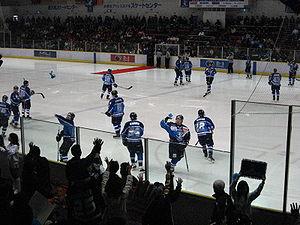
Les Seibu Prince Rabbits sont une équipe de hockey sur glace, basé à Nishitōkyō, préfecture de Tokyo, au Japon et jouant en Asia League. Les Lapins jouent au DyDo Drinco Ice Arena depuis la saison 2006-2007.